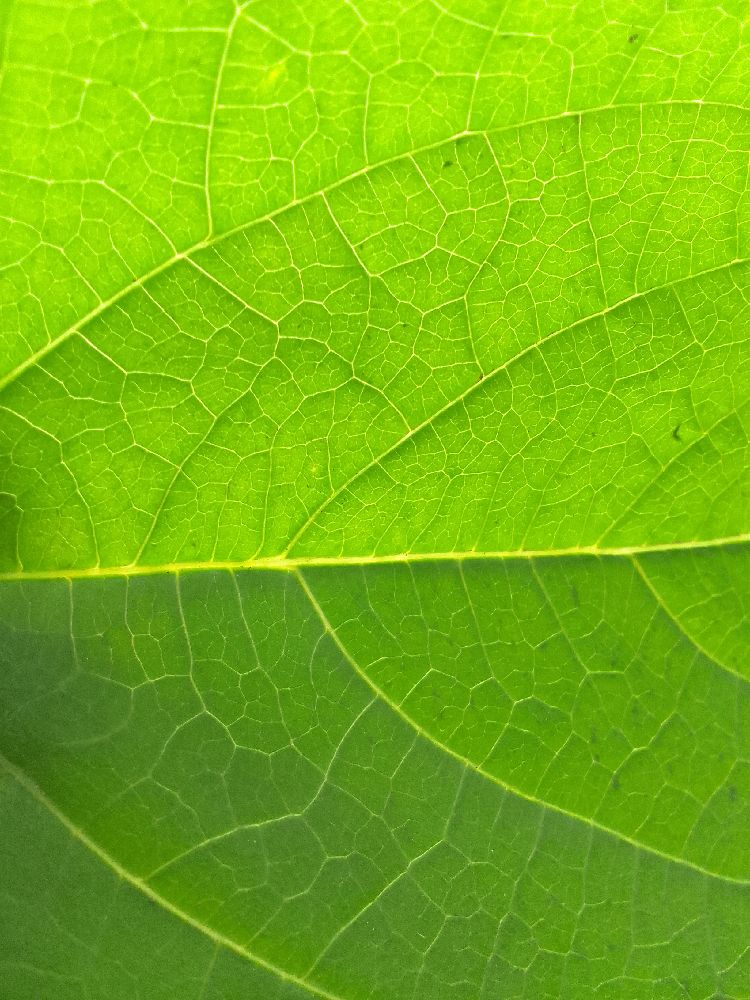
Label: healthy